Brewster Jennings

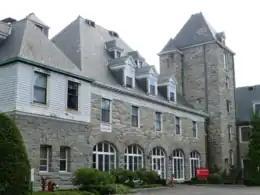
Mailands

B. B. Jennings was born to Oliver Gould Jennings (1865-1936) and Mary Dows Brewster in New York City. Both his paternal grandfather, Oliver Burr Jennings (1825–1893), and his maternal grandfather, Benjamin Brewster (1828–1897) after whom he was named, were involved with Standard Oil co-founder John Davison Rockefeller and had become his partners in running the Standard Oil Trust. Both men had gone west in the California Gold Rush and had set up a successful dry goods merchandise business, outfitting prospecting camps along the coast and around Sacramento. Through his paternal grandmother, Esther Judson Goodsell, B. B. Jennings was a grandnephew of Almira Geraldine Goodsell Rockefeller, whose husband was Standard Oil co-founder William Avery Rockefeller Jr.